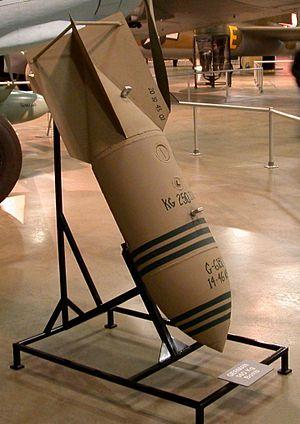
La SC 250 ou SC250 était une bombe aérienne explosive non guidée utilisée par l'aviation allemande durant la Seconde Guerre mondiale. Elle pouvait être embarquée sur presque tous les bombardiers allemands, et a été utilisée en grand nombre, en armant par exemple le Junkers Ju 87 Stuka. Sa désignation indique son poids approximatif, de 250 kg.